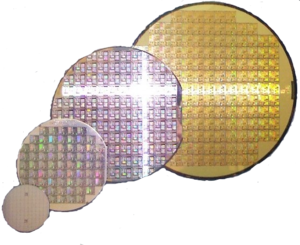
La photolithographie est l'ensemble des opérations permettant de transférer une image vers un substrat. Cette technique est très utilisée dans l'industrie du semi-conducteur. Les motifs de l'image ainsi transférée deviendront par la suite les différentes zones des composants électroniques ou les jonctions entre ces composants.